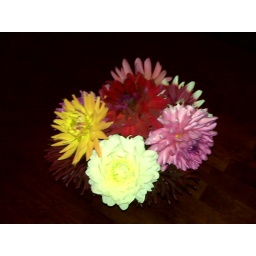
Instead of lemonade, bought these from two girls at their stand in front of their house in Sechelt.